Charles Alexandre Lesueur

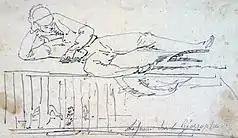
Self portrait from "le Géographe"

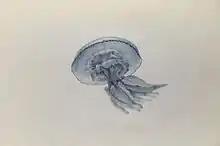
Drawing of jellyfish by Lesueur

From 1826 to 1837, Lesueur was based in New Harmony, Indiana, where he filled sketchbooks full of the finds discovered during the utopian adventure funded by his friend and former employer, American geologist William Maclure. He arrived in the boat "Philanthropist" (which he also sketched) with other intellectuals who came to live in the small town of New Harmony, on the Wabash River. He took research trips (including series of six flat-boat trips to New Orleans) and sketched people, small towns, and scenes continuously. He was in New Harmony when Prince Maximilian, Prince of Wied-Neuweid, Germany, and artist Karl Bodmer came to spend five months there in 1832–1833. Prince Maximilian said of Lesueur, "He had explored the country in many directions, was acquainted with everything remarkable, collected and prepared all interesting objects, and had already sent considerable collections to France." Indeed, Lesueur sent specimens of unique fish, animals, and fossils, as well as artifacts he had dug from the Indian Mounds in New Harmony, back to France, where they remain.